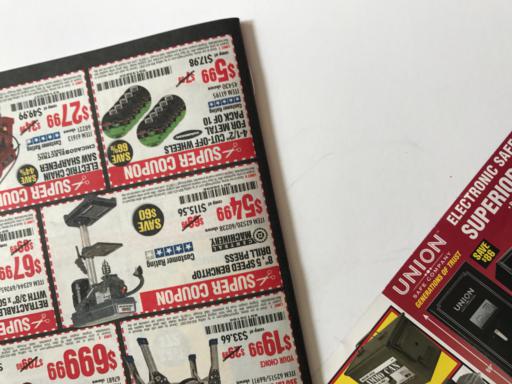
Waste category: paper